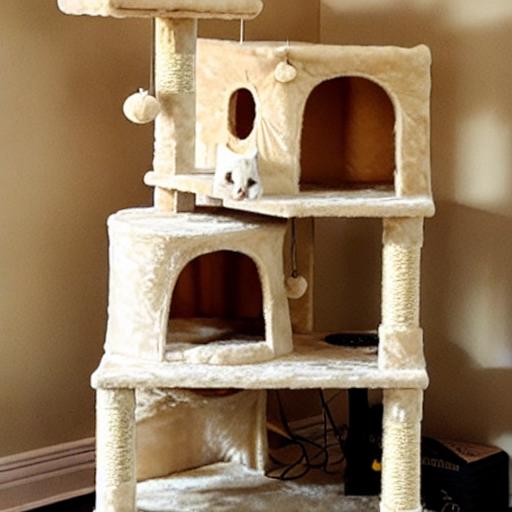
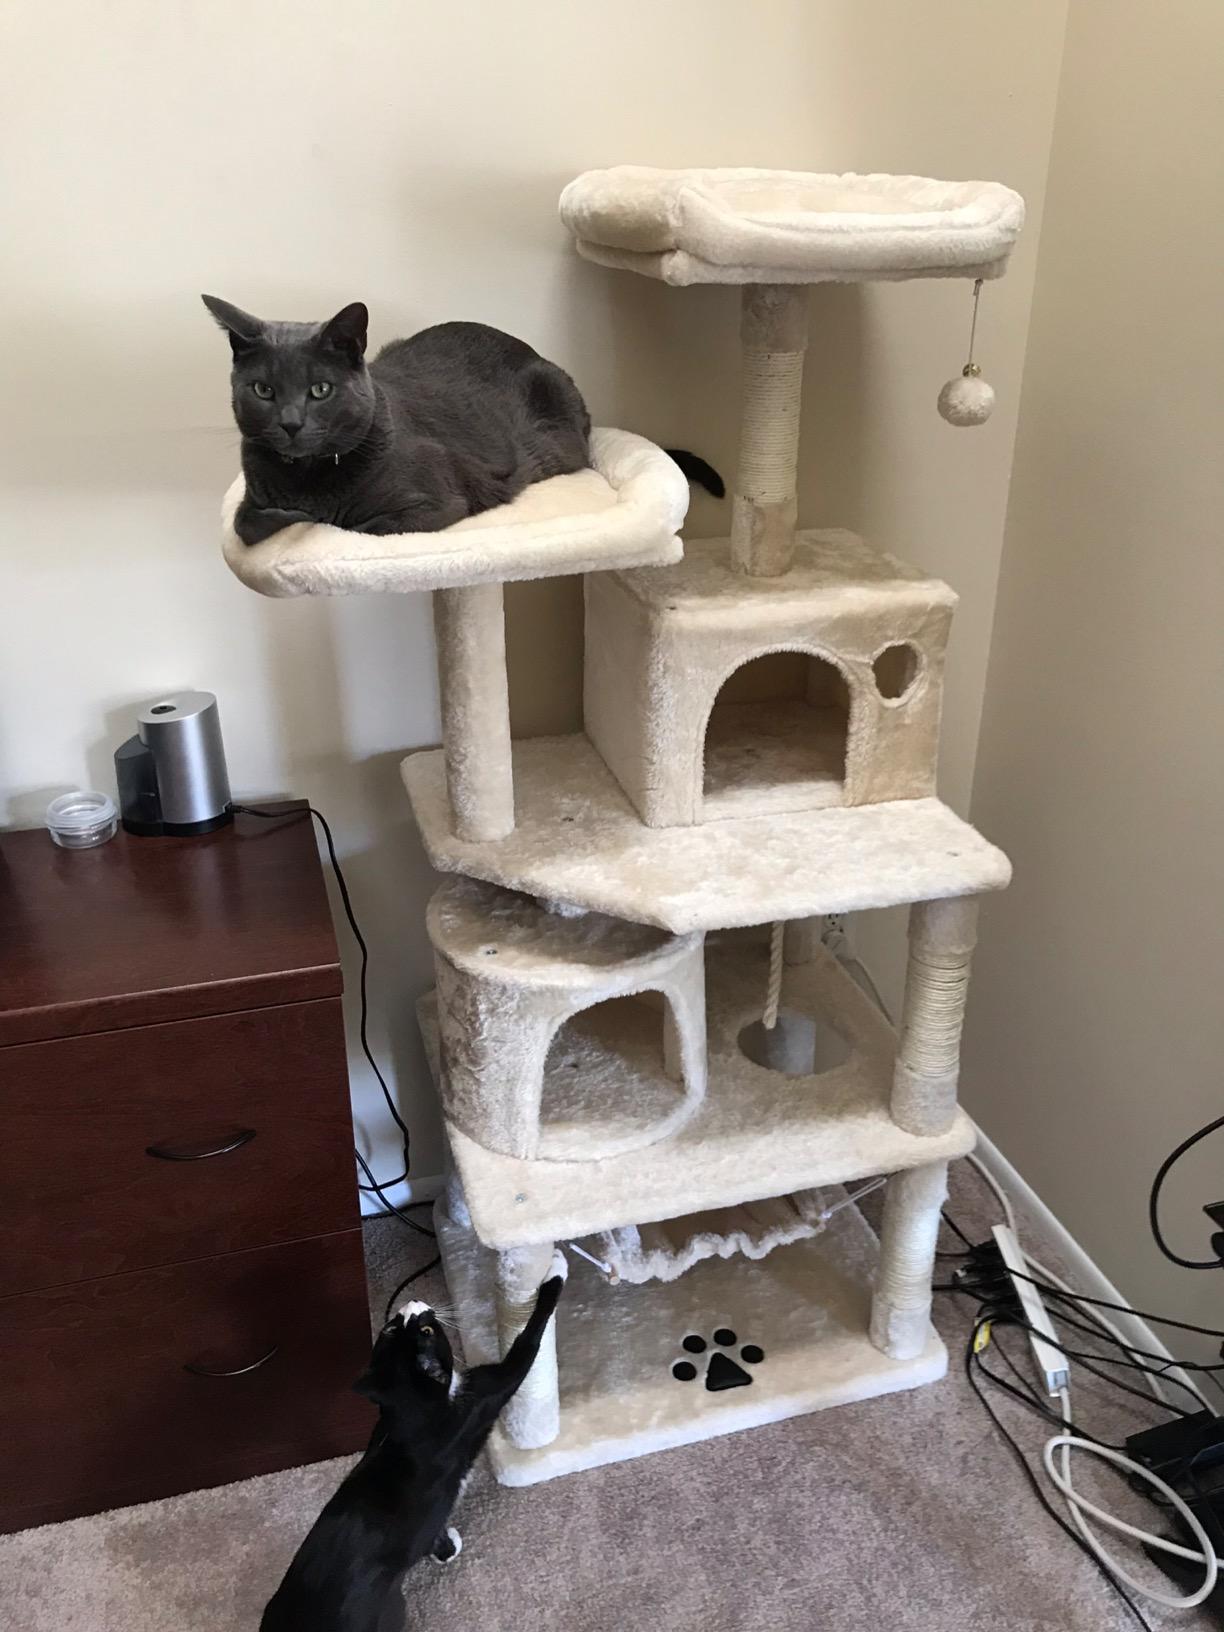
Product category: items_cat tree
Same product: no